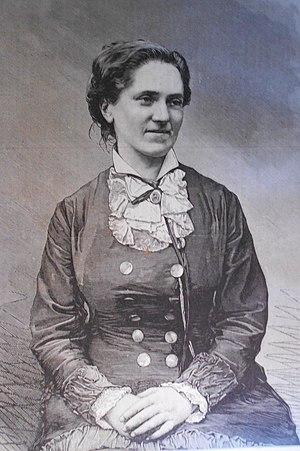
Léonie Rouzade, portrait photographique publié dans L'Illustration du 22 octobre 1881
Léonie Rouzade, née Louise-Léonie Camusat le 6 septembre 1839, à Paris et morte le 25 octobre 1916, à Versailles est une féministe, politicienne, journaliste et auteure française. Partisane active des droits des femmes, elle fonde avec Eugénie Potonié-Pierre en 1880 l'Union des femmes, la première association de femmes socialistes en France. En tant qu'écrivaine, elle publie deux romans en 1872 : Le Monde renversé et Voyage de Théodose à l'île de l'Utopie.